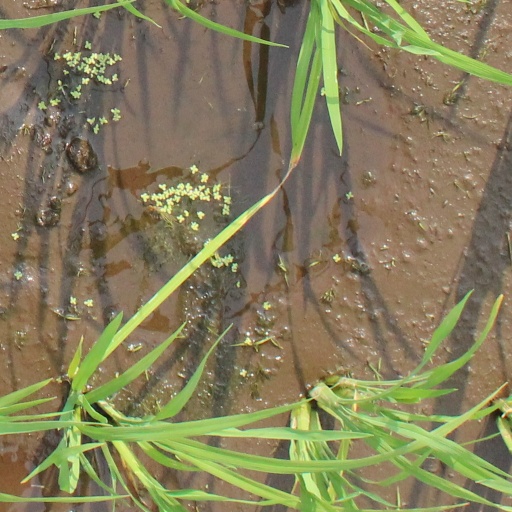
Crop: rice